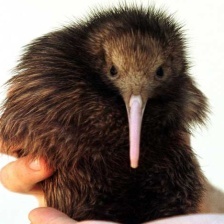
Species: KIWI
Scientific name: APTERYX